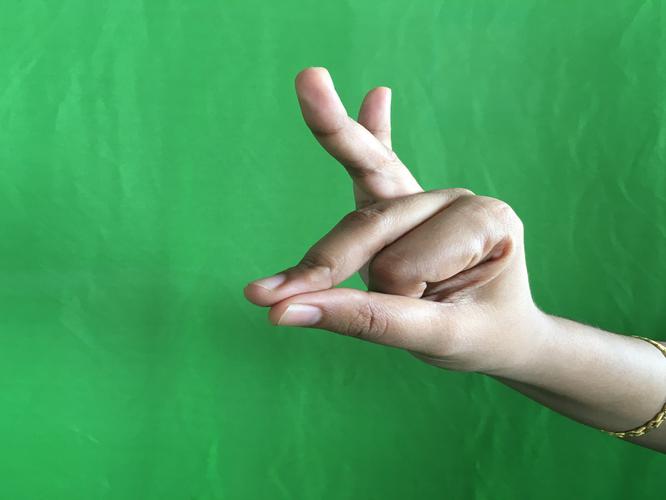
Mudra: Bramaram
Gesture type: single_hand